Shizuoka (city)

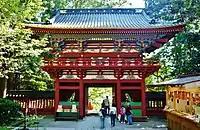
Kunōzan Tōshō-gū

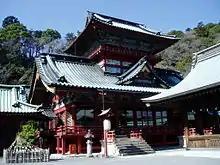
Shizuoka Sengen Shrine

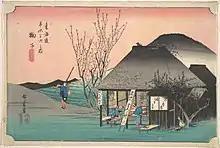
Hiroshige's Mariko-juku

The Shizuoka Performing Arts Center (SPAC) was founded in 1995 by the Shizuoka Prefecture. The building was designed by architect Arata Isozaki and was opened in 1999 for the second Theatre Olympics.